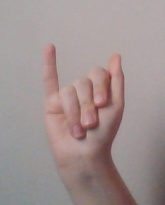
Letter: meem